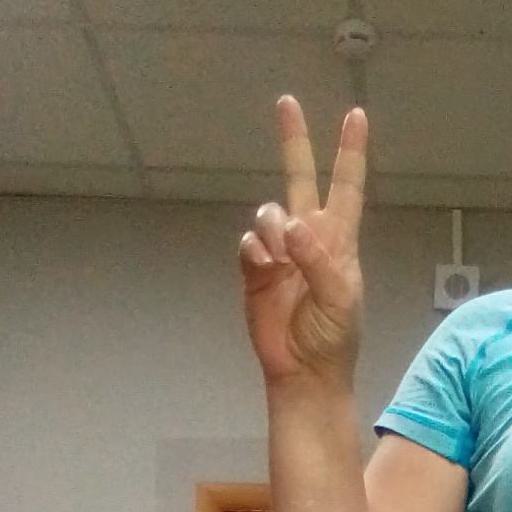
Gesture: peace